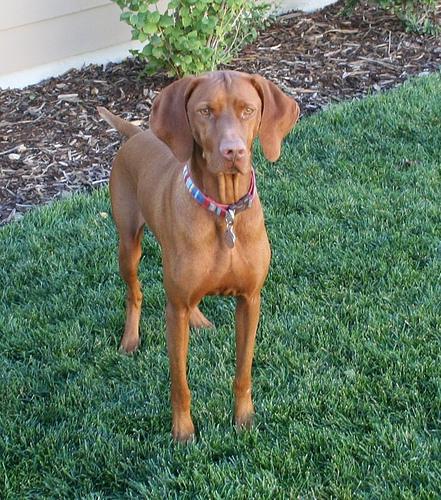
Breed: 210-n000048-vizsla